Barrel jumping

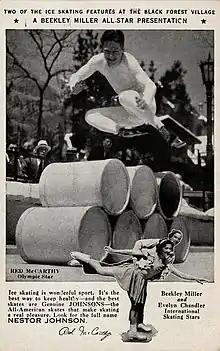
Barrel jumping was eventually adopted by Canadians

After barrel jumping gained popularity in the United States, it eventually gained a following in Canada.